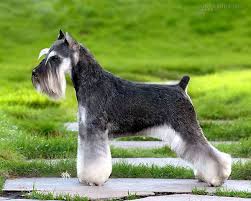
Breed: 220-n000053-standard_schnauzer